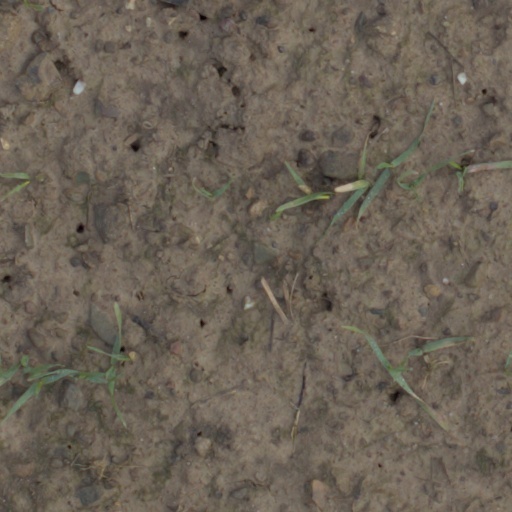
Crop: wheat